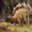
Label: dinosaur